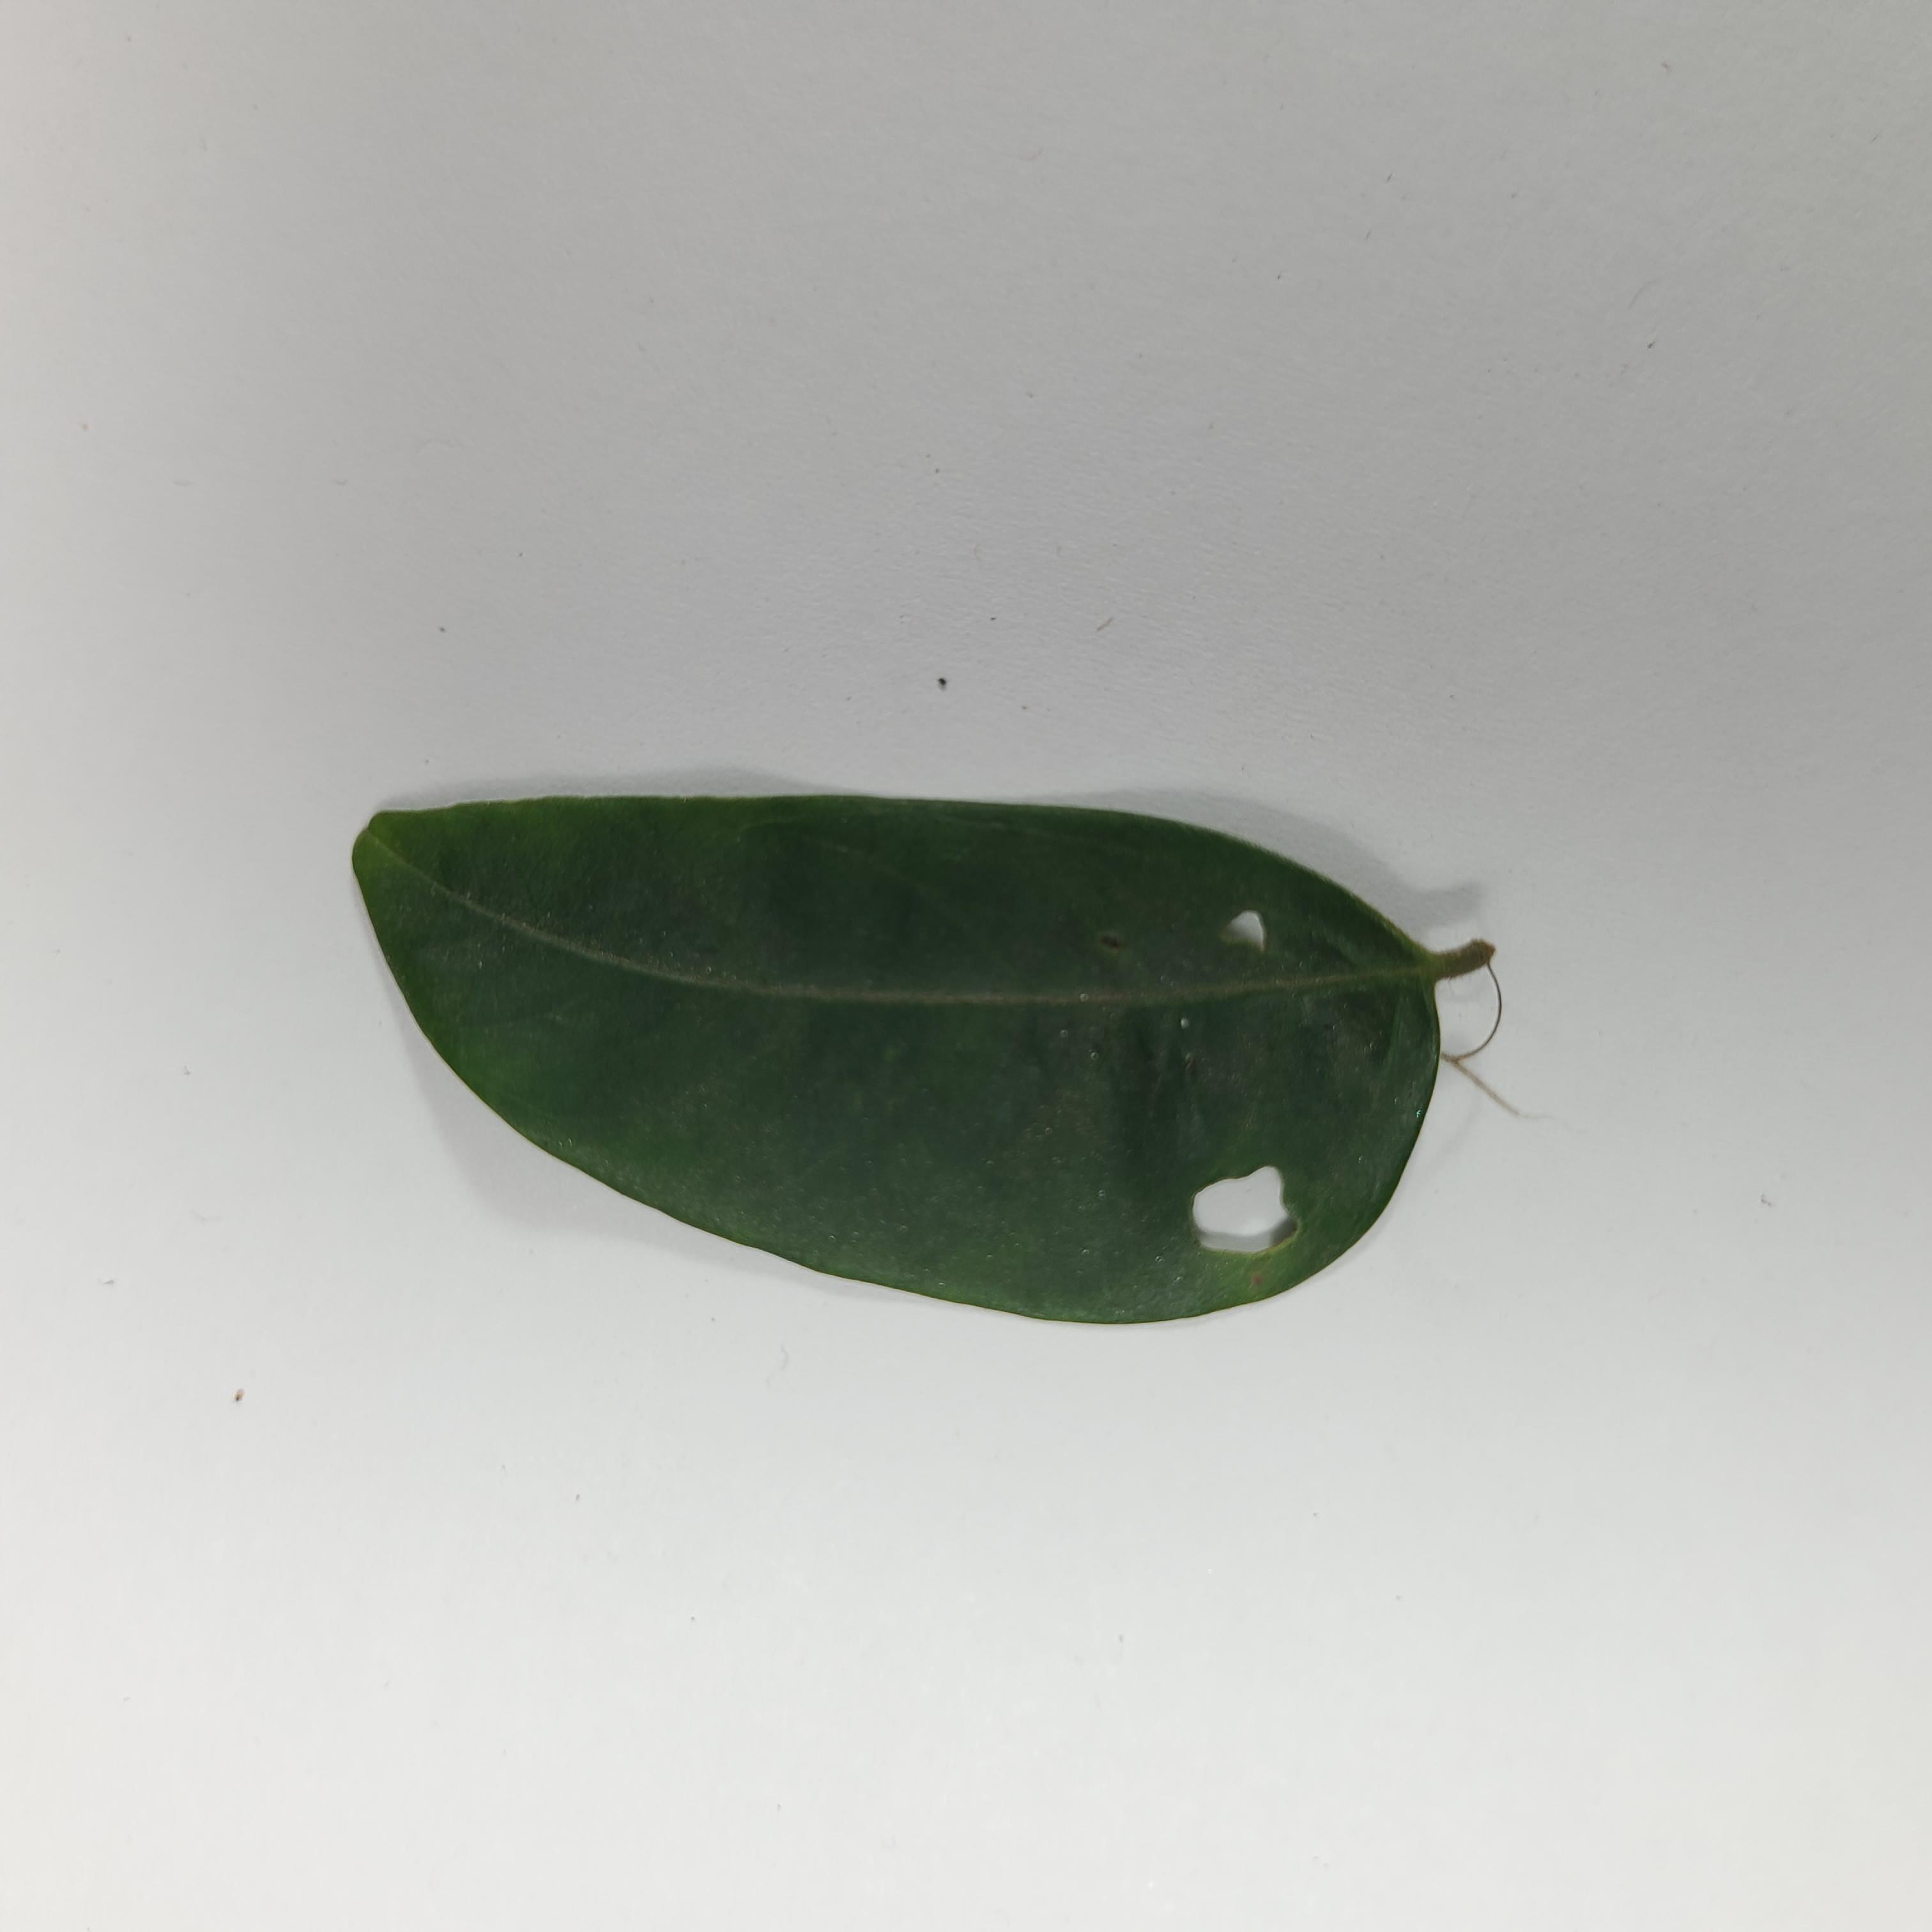
Label: Insect Hole leaves